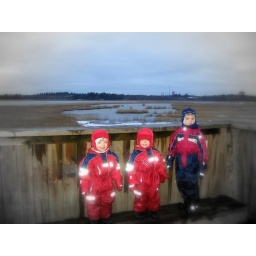
Joel, Inka and Sonja at the bird watch tower in Villa Elfvik.This was our Christmas card photo this year.